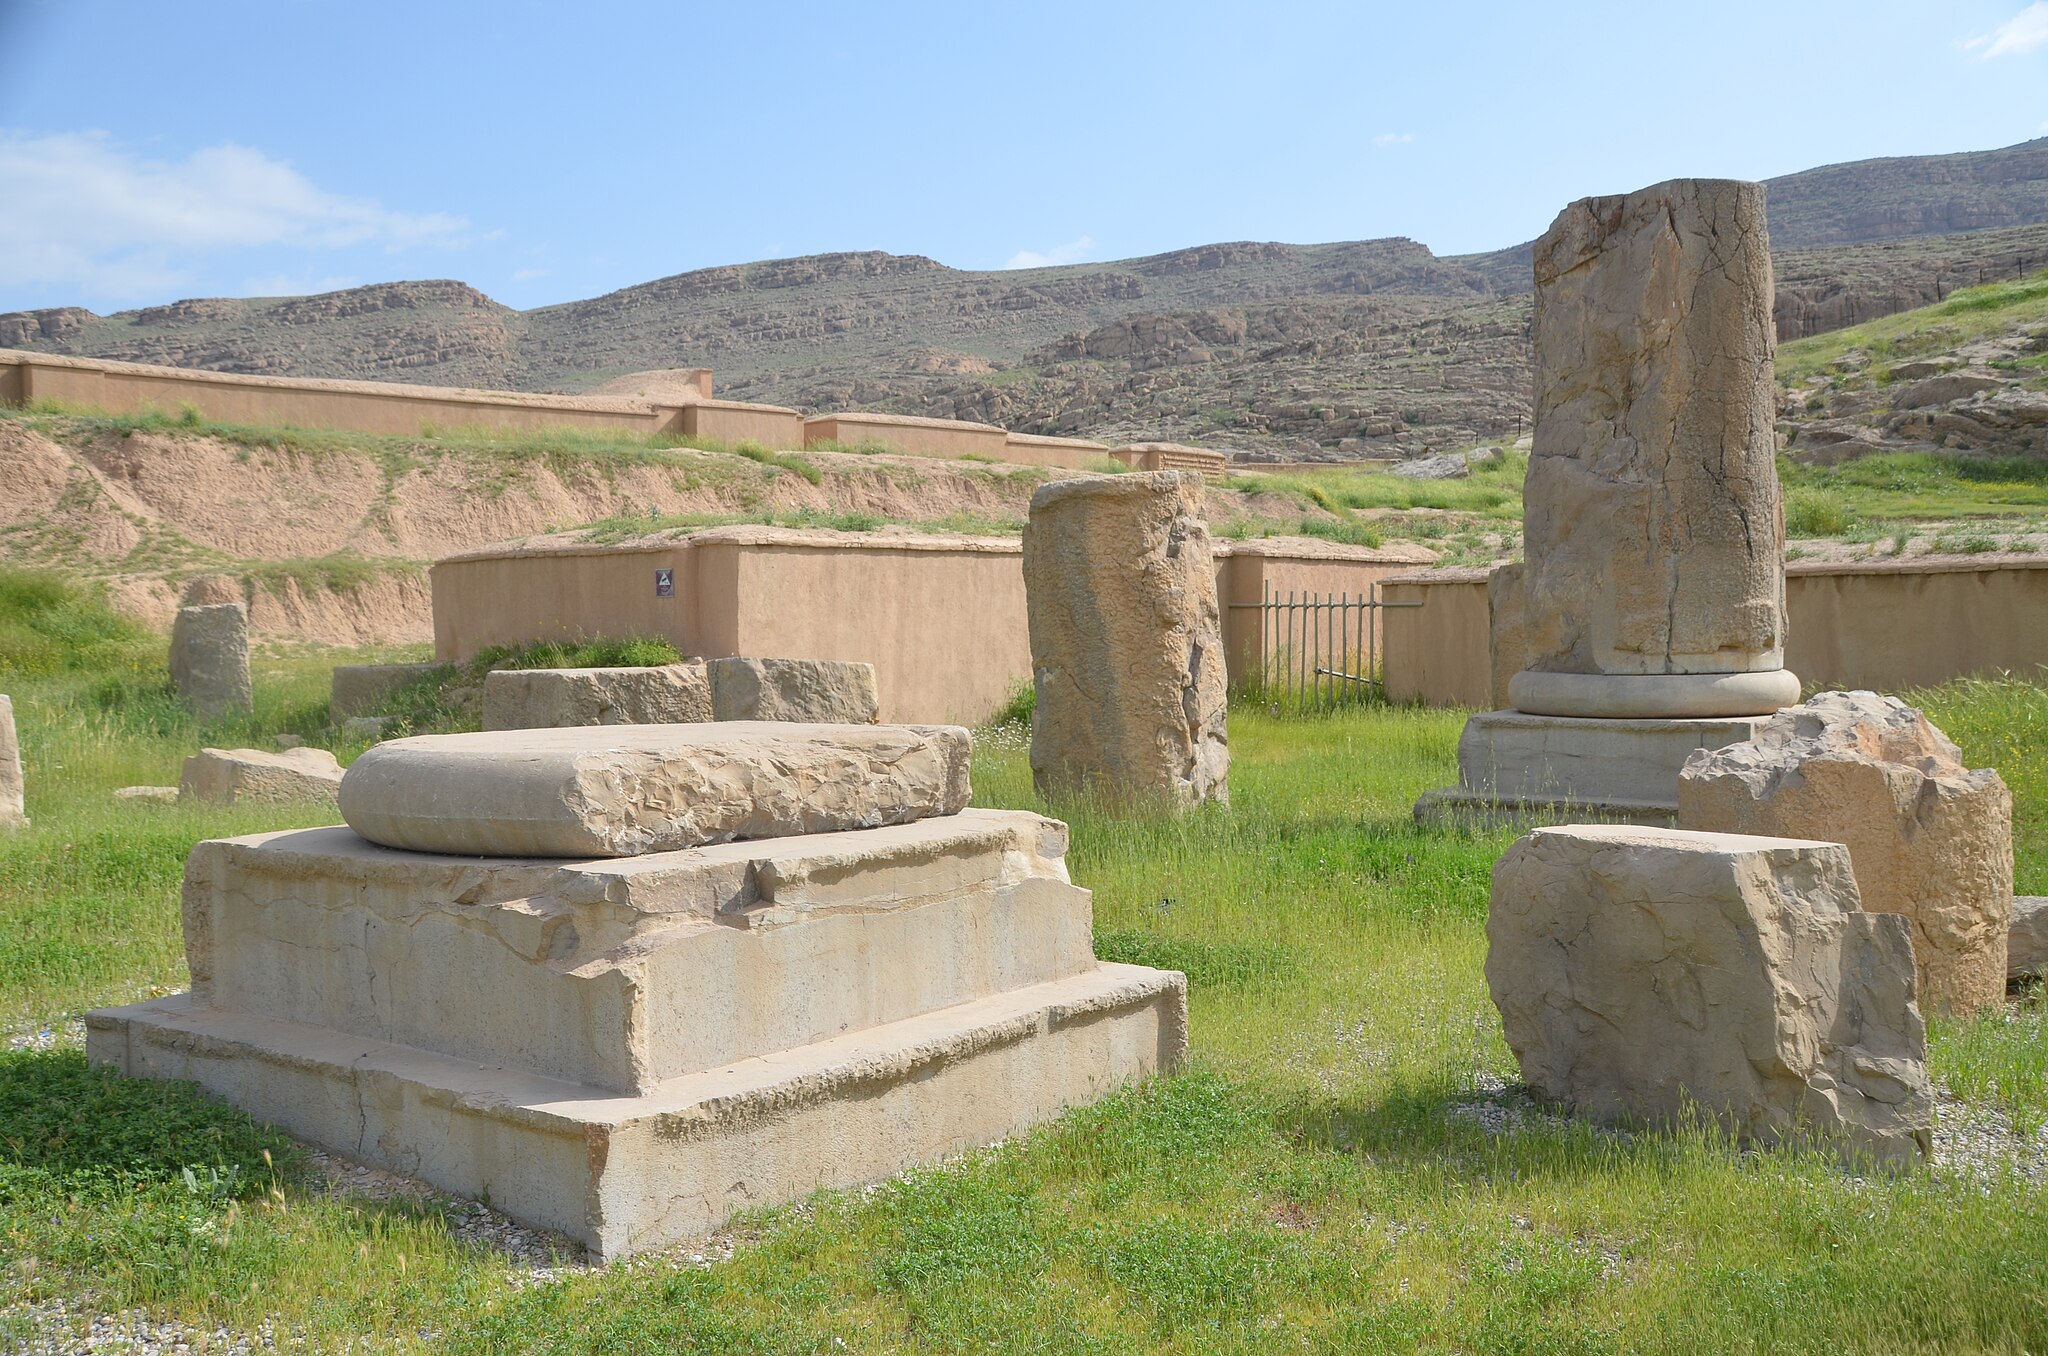
Title: Persepolis, Iran (33902523368)
Description: Persepolis, Iran
Date: 22 April 2019, 07:38 (according to Exif data)
Categories: Architectural elements in Persepolis, Photographs by Carole Raddato, Flickr images reviewed by FlickreviewR 2, 2019 in Persepolis, Iran photographs taken on 2019-04-22